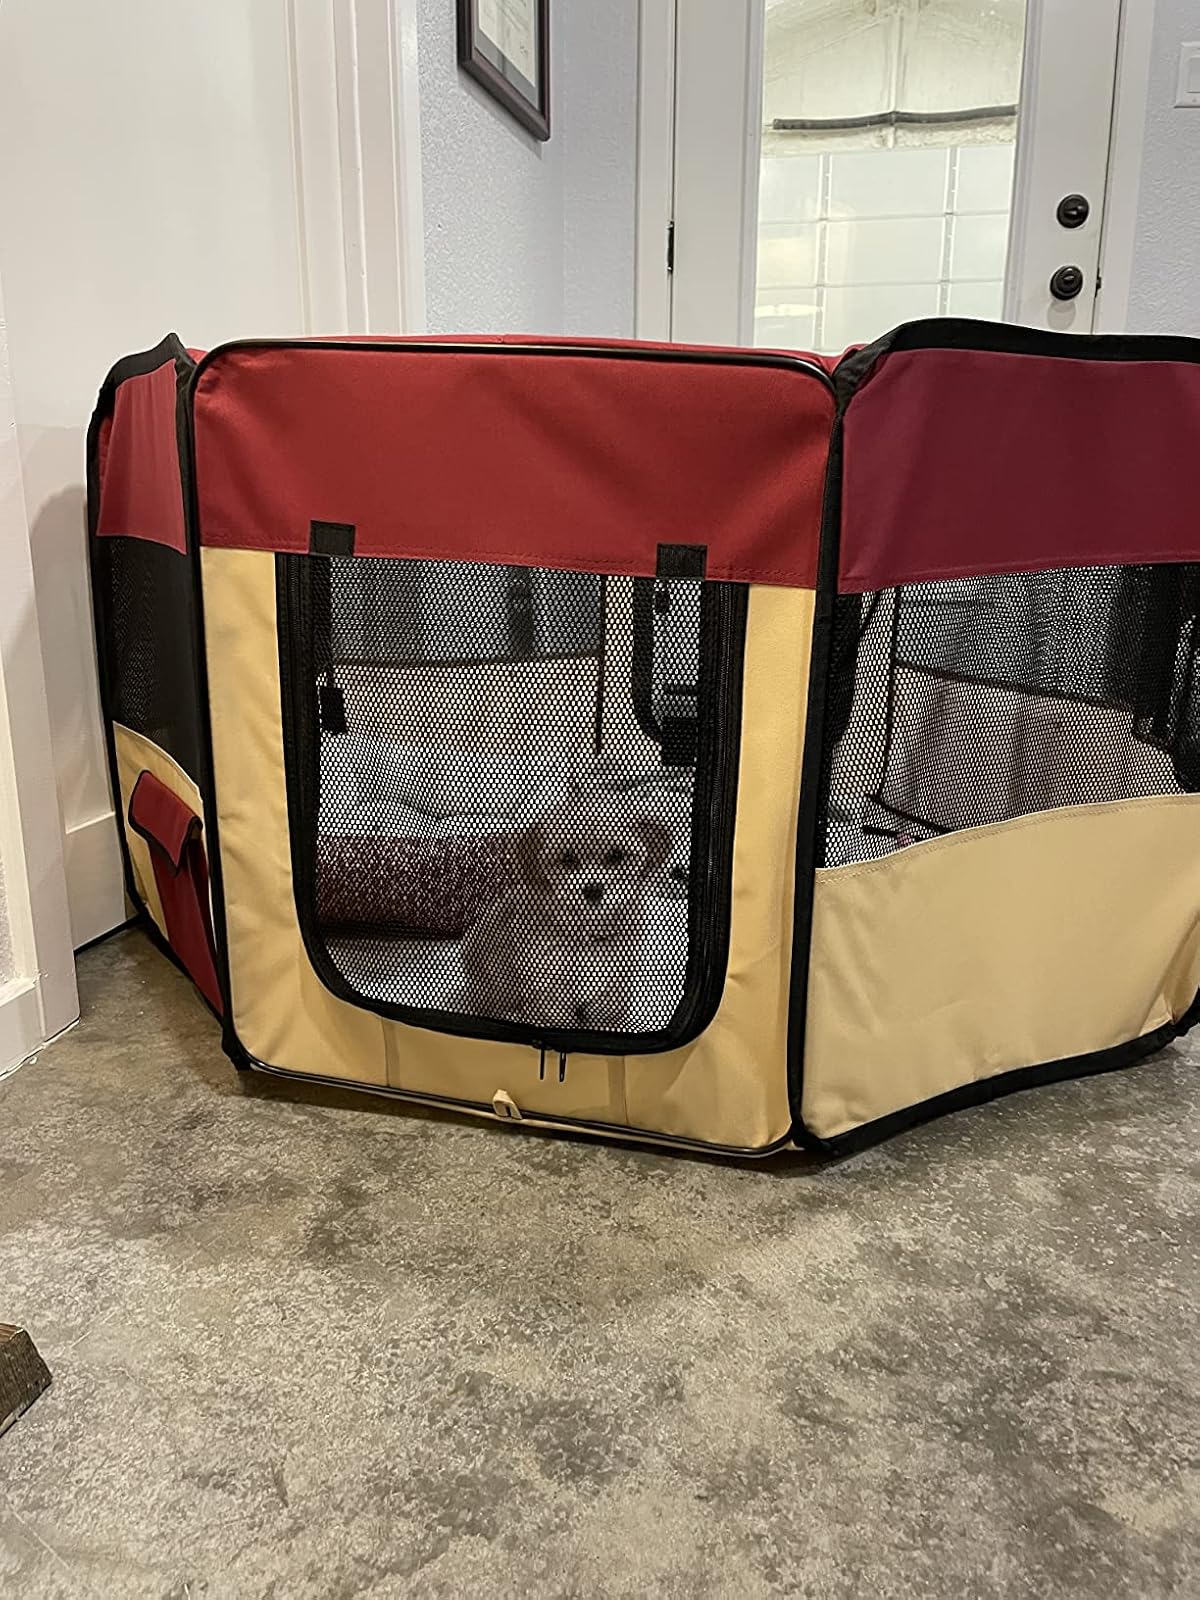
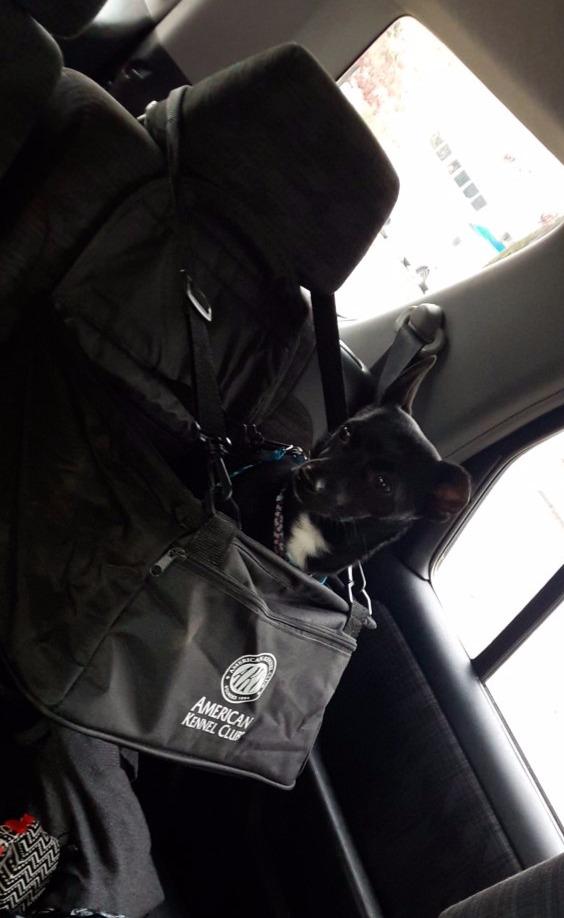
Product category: items_kennel
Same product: no